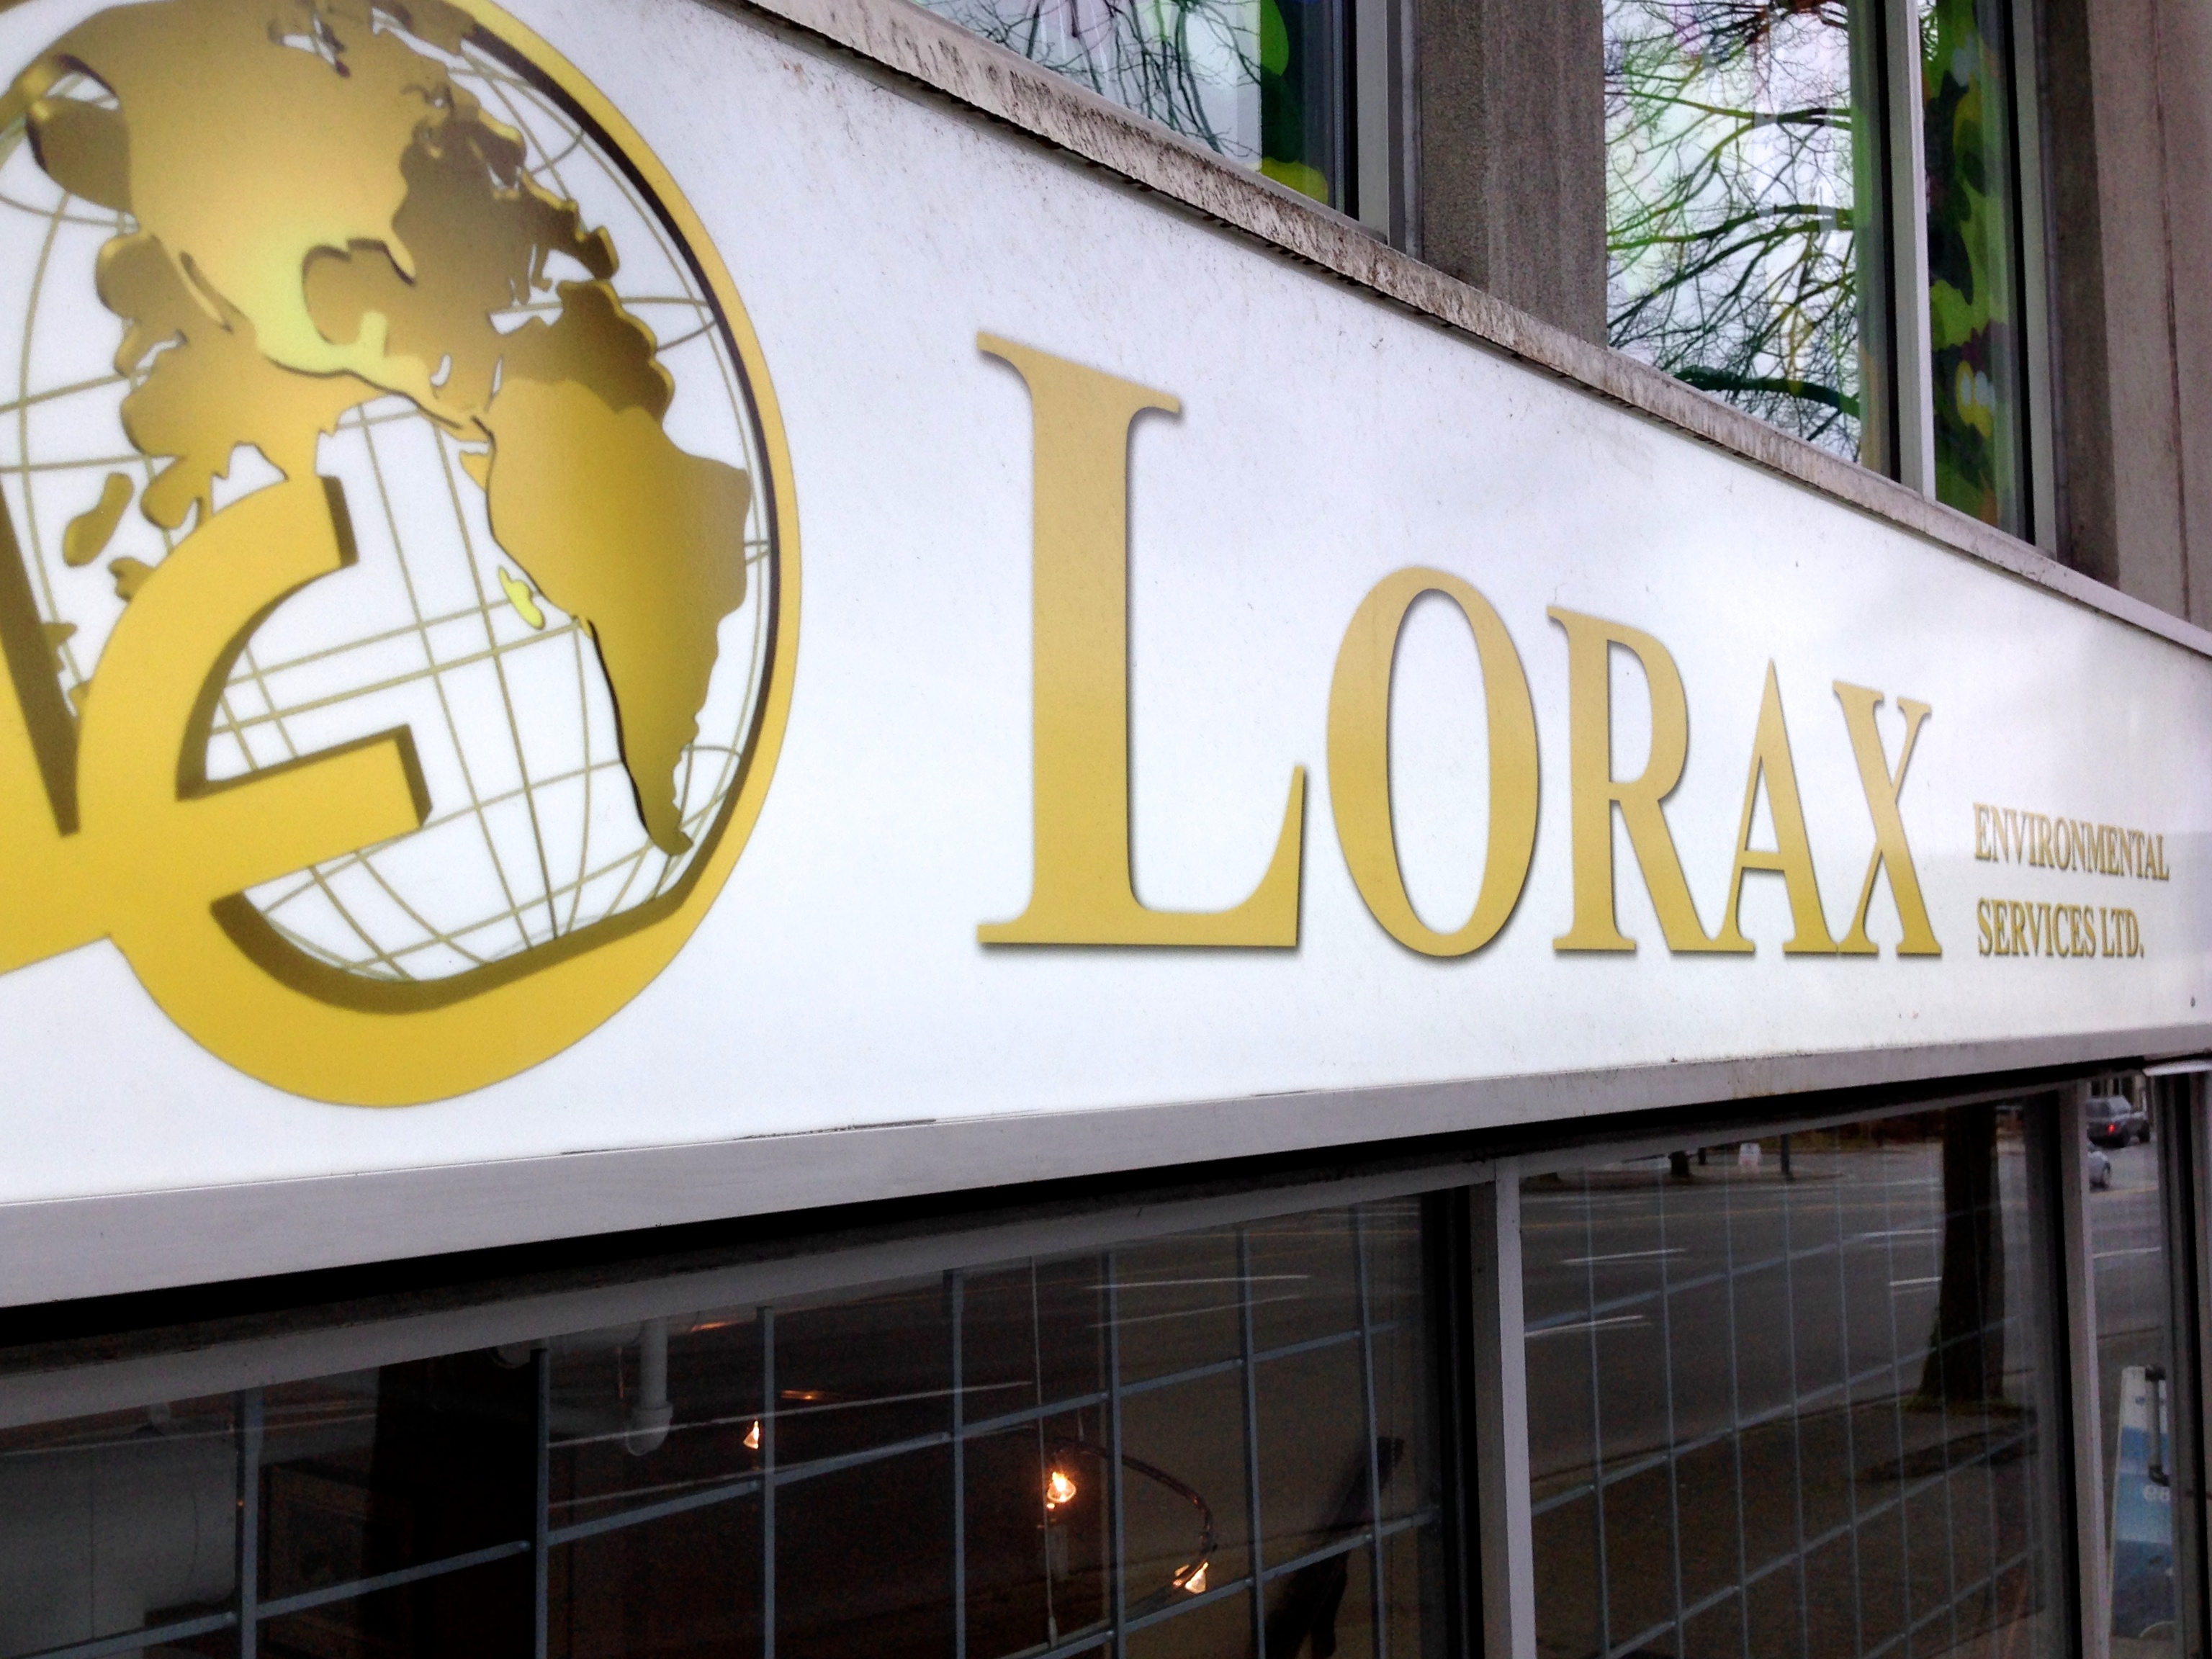
restaurant, advertising, sign, banner, street sign, signage, design